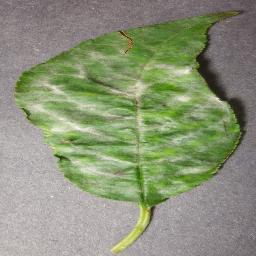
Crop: cherry
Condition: (including_sour)_powdery_mildew